Answer in natural language. Consider the 3D positions of the objects in the scene and not just the 2D positions in the image. Is the centerpoint of  brown colour dresser (marked B) at a higher height than brown colour rectangular table (marked C)? Choose between the following options: yes or no
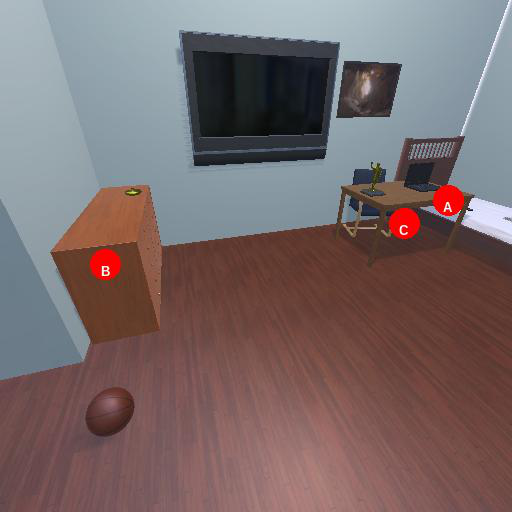
<answer>yes</answer>